House of Loredan

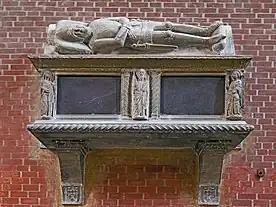

After the infamous failed 1355 Faliero coup that involved Doge Marino Faliero and his partners, including Filippo Calendario, which attempted to overthrow the republican government and establish a dictatorship, Andrea and Daniele Loredan managed to produce a testimony against Faliero, regarding his secret plots against the ruling class, after which they manipulated the Council of Ten and then led the call for his brutal torture. On the night of 17 April 1355, over the space of a few hours, they had Faliero questioned, framed, tortured and beheaded. Additionally, ten of his accomplices were hanged on display from the balcony of the Doge's Palace.